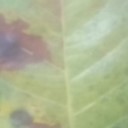
Label: Leaf_rust